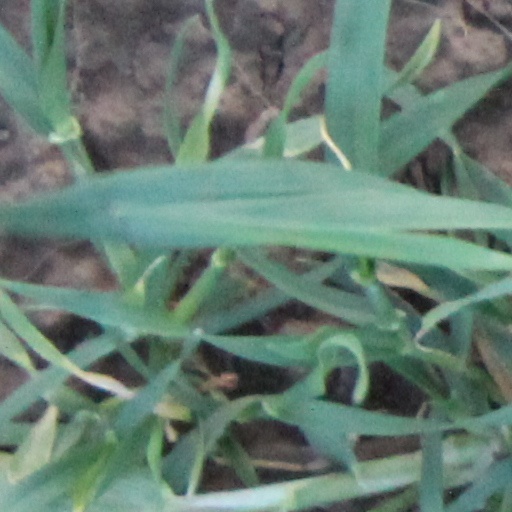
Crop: wheat